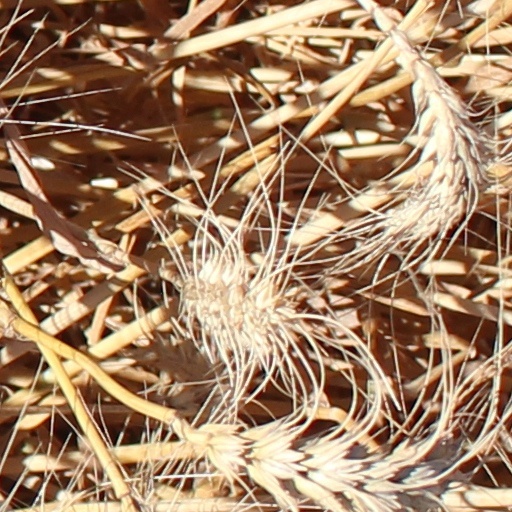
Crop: wheat